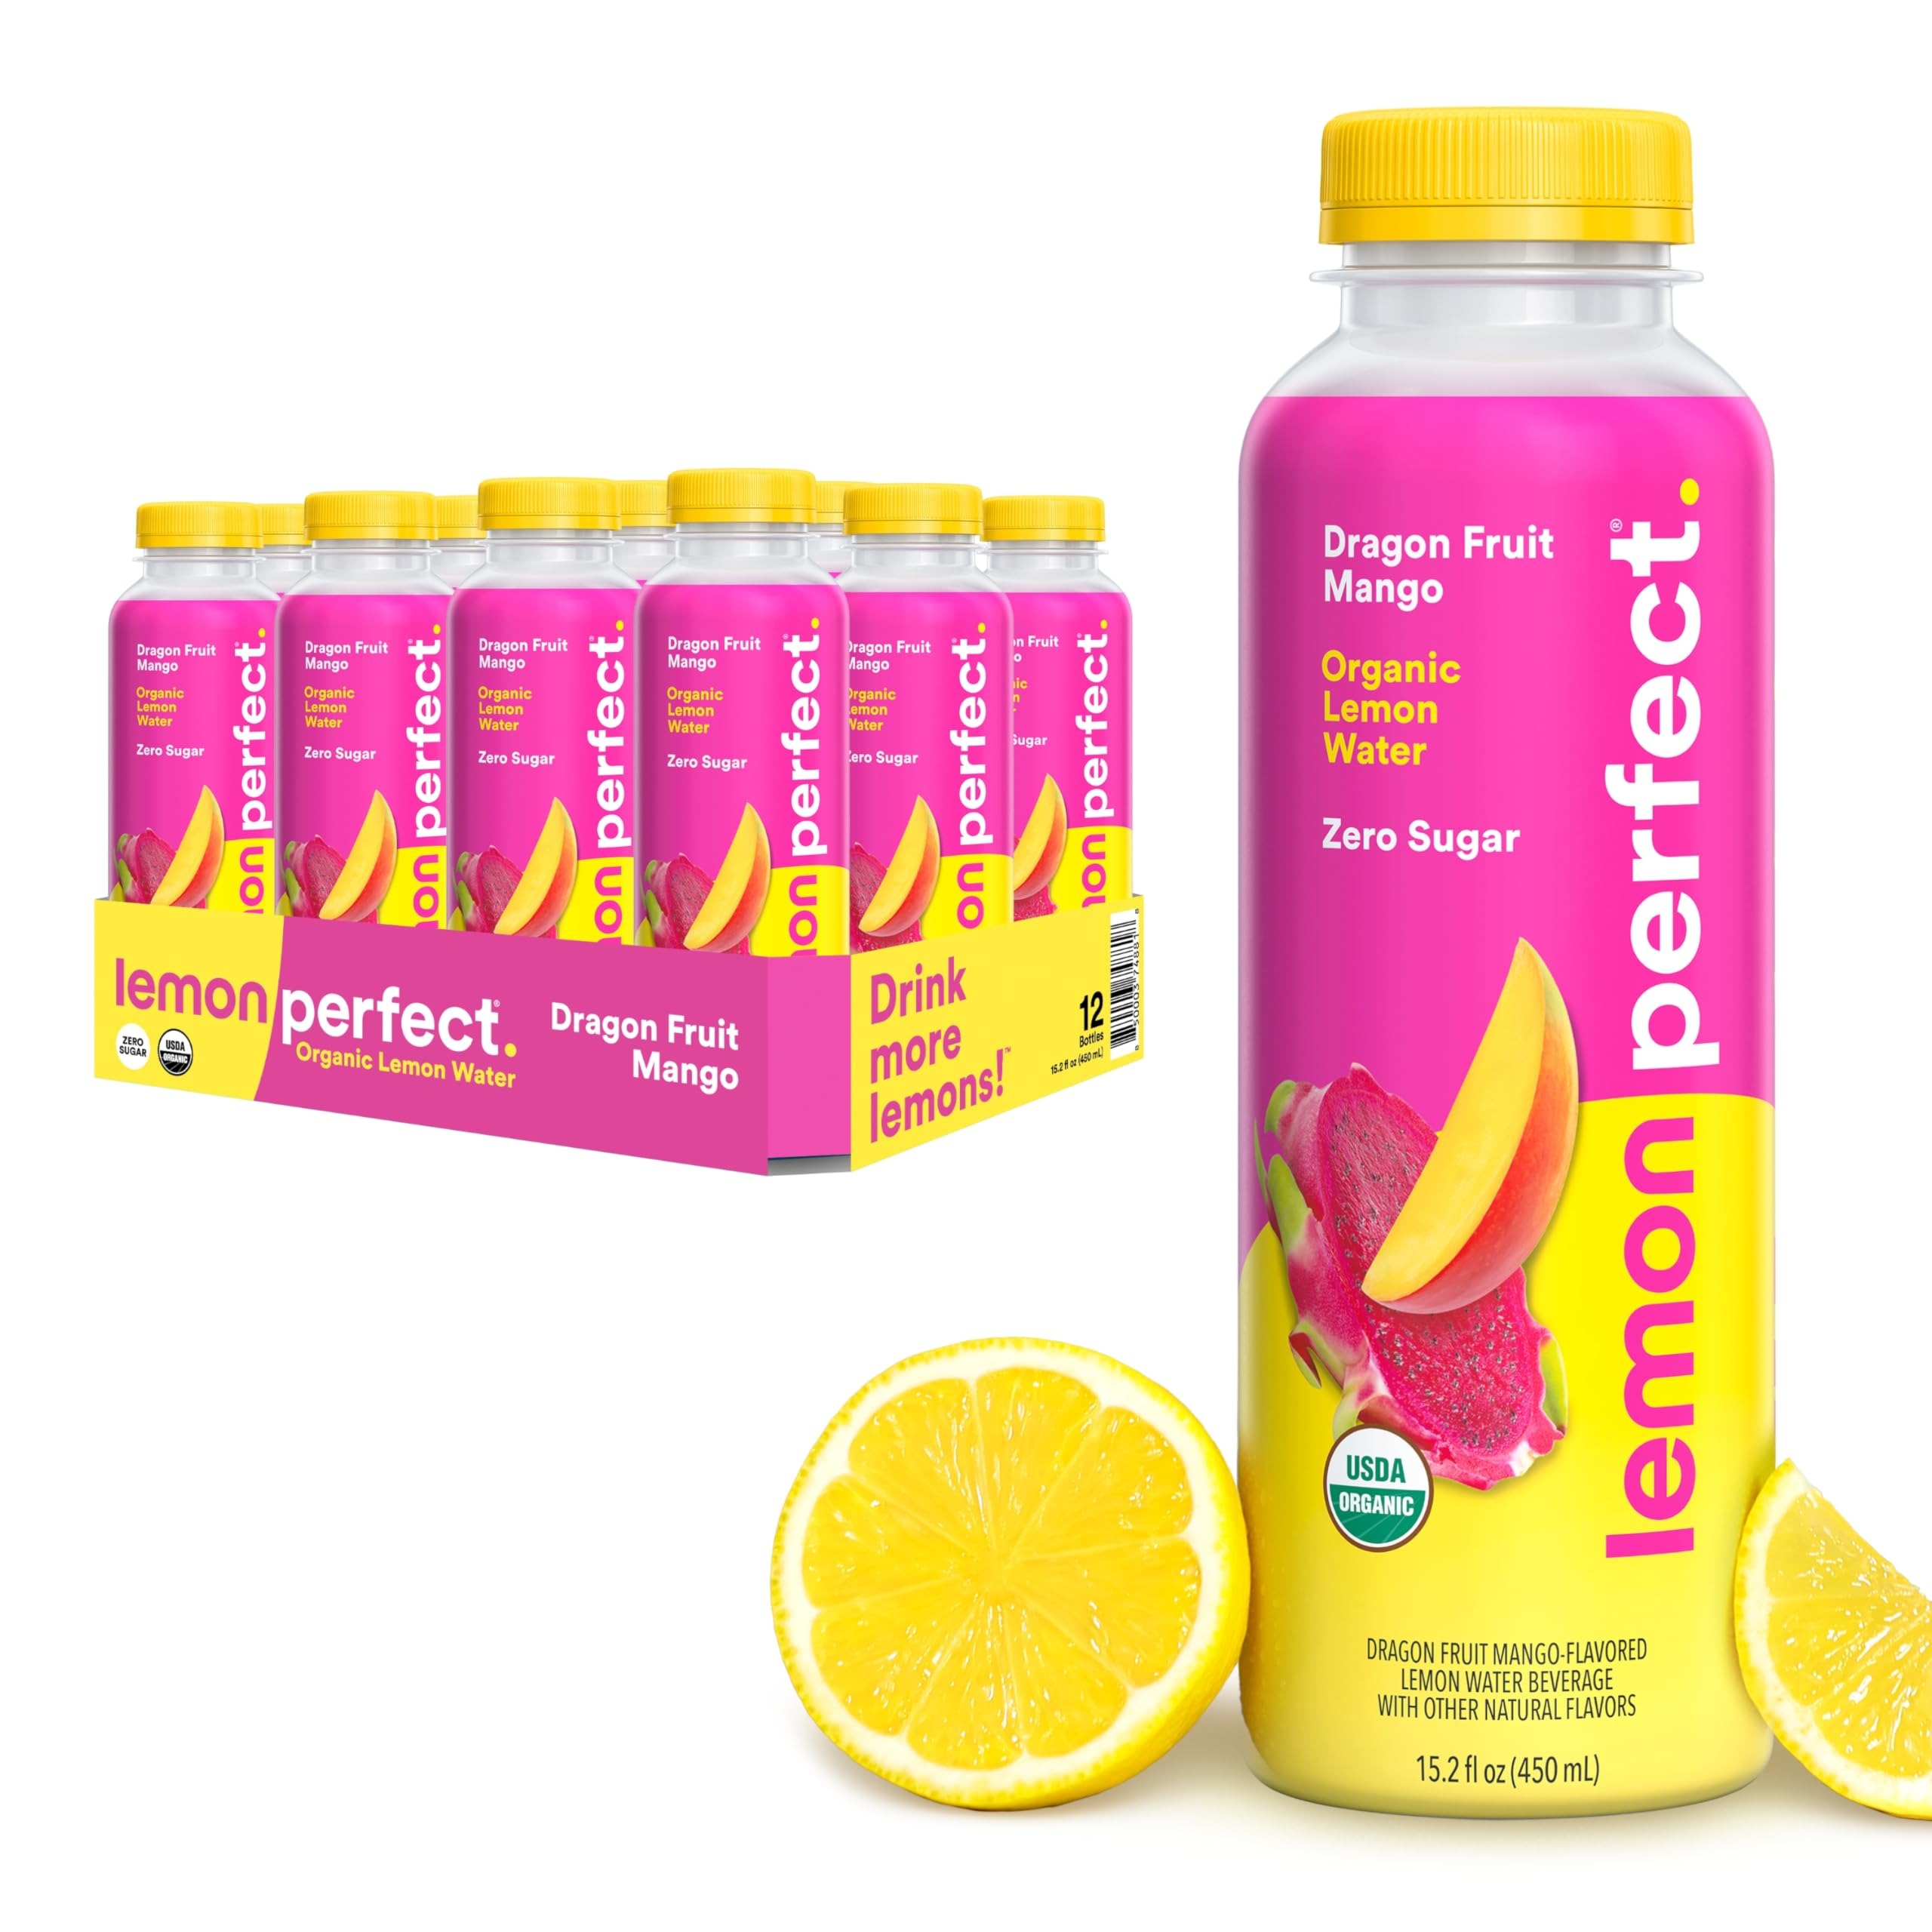
Item Name: Lemon Perfect Dragon Fruit, Hydrating Flavored Lemon Water, Zero Sugar, Healthy Hydration Drinks, Organic, 15.2oz Bottles (12-Pack)
Bullet Point 1: Full of Flavor: Water never tasted this good. Squeeze more out of hydration with Lemon Perfect. A subtly sweet exotic refresher with a smooth, tropical essence and a vibrant, hydrating finish.
Bullet Point 2: Zero sugar: With ten calories, zero sugar, and no artificial flavors or sweeteners, Lemon Perfect bottled water is not only delicious and refreshing — with ingredients you can feel good about — but also low glycemic and fast-friendly.
Bullet Point 3: All-natural ingredients: Lemon Perfect delivers all-natural, lemon-powered flavored water with clean and simple ingredients: Purified Water (By Reverse Osmosis), Organic Lemon Juice, Organic Natural Flavors, Organic Stevia Leaf Extract, Vitamin C (Ascorbic Acid).
Bullet Point 4: Powered by lemons: Every bottle includes the juice of half an organic lemon, contains electrolytes from potassium, and is high in immune-boosting vitamin C. Lemon Perfect is bottled using gentle processing to naturally maintain the superfruit benefits of freshly squeezed lemons and is proudly Certified USDA Organic, Non-GMO Project Verified, Certified Gluten-Free, Certified Vegan, and OU Kosher.
Bullet Point 5: COMMITTED TO SUSTAINABILITY: This pack contains (12) fully recyclable plastic bottles of DRAGON FRUIT-flavored Lemon Perfect (15.2 fl oz bottle). By 2027, all bottles of Lemon Perfect will be made from 100% recycled plastic (rPET), advancing our commitment to producing a commitment to producing a bottled water that is healthier for people and the planet.
Value: 182.4
Unit: Fl Oz

Price: 20.83